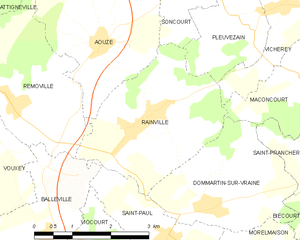
Carte des communes françaises Rainville
Rainville est une commune française située dans le département des Vosges en région Grand Est.